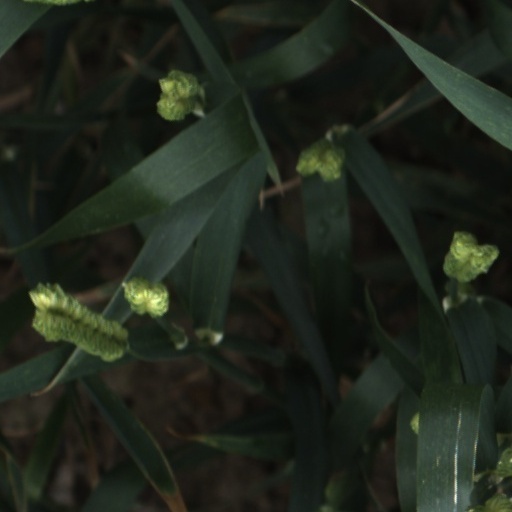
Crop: wheat